Zdzisław Styczeń

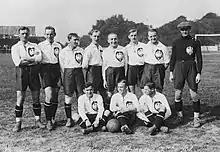
Poland national football team before match against Hungary during Olympic Games (26 May 1924, Paris).

Zdzisław Witold Styczeń (16 October 1894 – 20 December 1978) was a Polish footballer who played as a midfielder for Kraków-based clubs, Robotniczy KS, Cracovia and Wisła.